British Library, Harley MS 1775

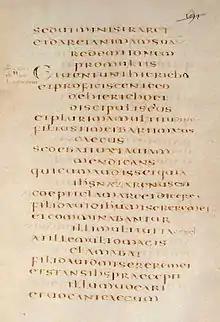
Folio 193 of British Library, Harley MS 1775, Gospel of Mark 10:45-49.

British Library, Harley MS 1775 is an illuminated Gospel Book produced in Italy during the last quarter of the 6th century. The text is in Latin and is a mixture of the Vulgate and Old Latin translations. This text is called "source Z" in critical studies of the Latin New Testament.